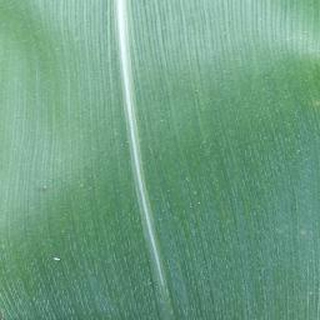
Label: healthy_corn